Per Knutsen

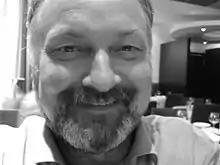

Per Knutsen (4 August 1951 – 19 August 2022) was a Norwegian novelist, author of children's literature, crime writer and playwright.